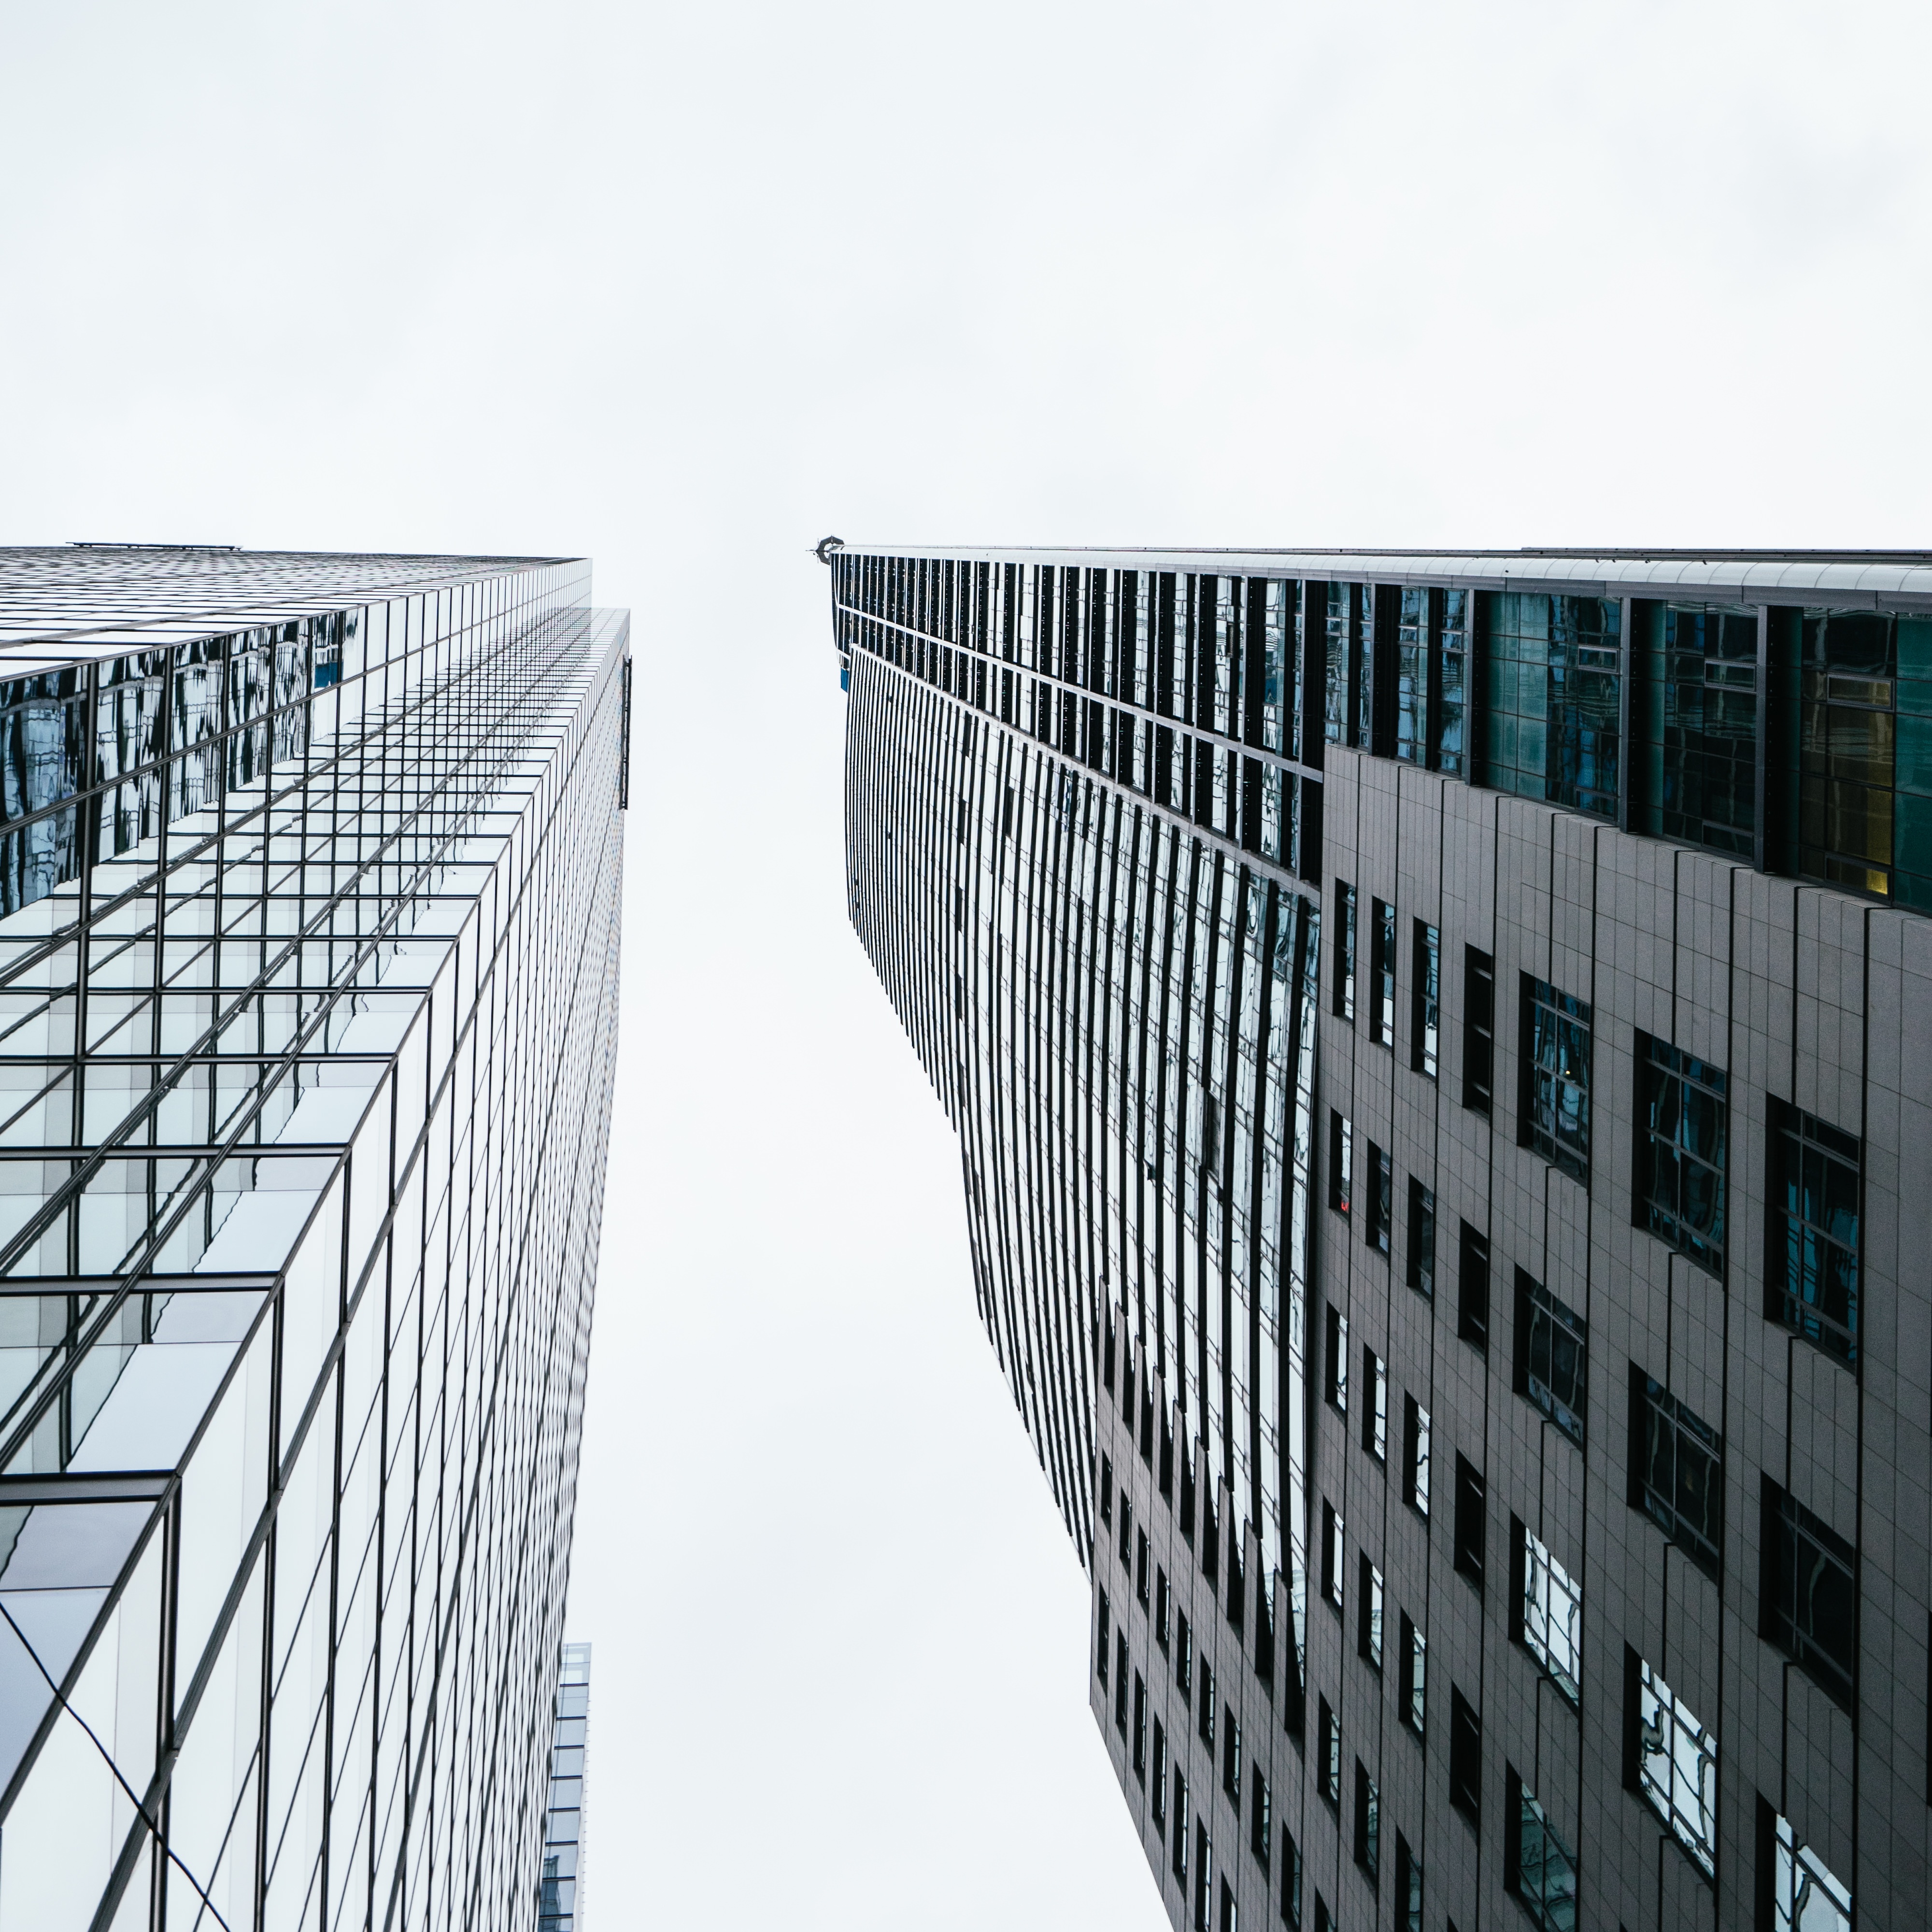
architecture, window, perspective, building, city, skyscraper, urban, steel, construction, line, office, facade, business, modern, tower block, high rise, engineering, buildings, glass panels